Photo-text art

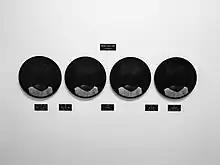
"Twenty Questions", by Lorna Simpson. An example of photo-text installation, in which a series of black and white photographs are shown alongside six engraved text plaques.

Photo-text, also written as photo/text, is a hybrid form of artistic expression that combines photography and textual elements to convey a message or create a narrative. This combination allows for a multi-dimensional experience for the viewer.